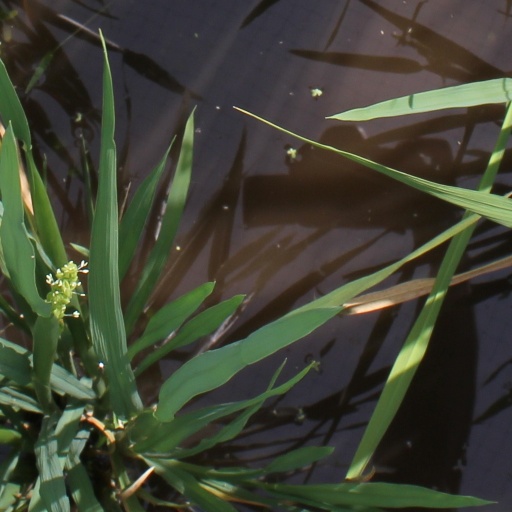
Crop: rice